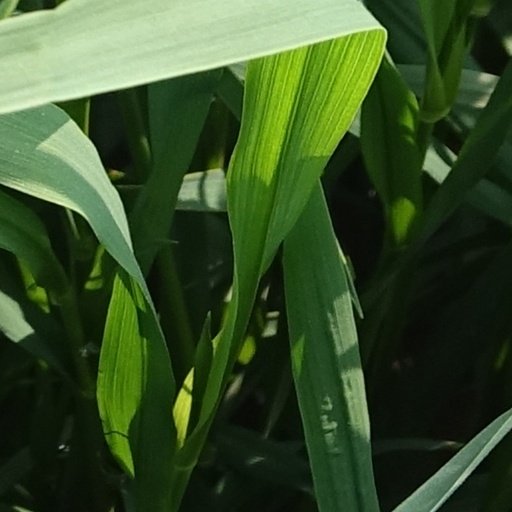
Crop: wheat